Dofetilide

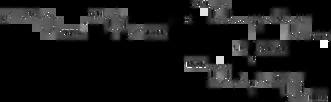
Dofetilide synthesis

There is a dose-dependent increase in the QT interval and the corrected QT interval (QTc). Because of this, many practitioners will initiate dofetilide therapy only on individuals under telemetry monitoring or if serial EKG measurements of QT and QTc can be performed.